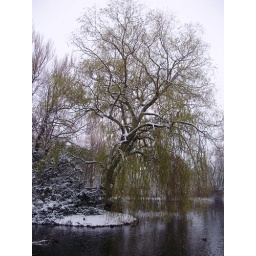
Snowy tree over lake